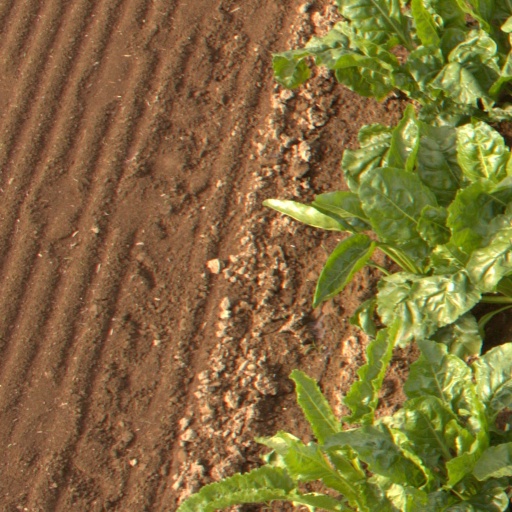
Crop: sugar beet